New Caledonia escapees in Australia

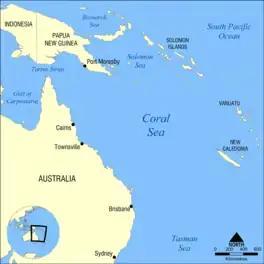
Map of the Coral Sea showing eastern Australia and New Caledonia

New Caledonia escapees in Australia were convicts who escaped the French penal colony of New Caledonia by sailing west across the Coral Sea to Queensland or, less frequently, New South Wales. Penal transportation to New Caledonia lasted between 1864 and 1898, during which time hundreds of escapees made for Australia's eastern seaboard—at least 1,200 km distant—often on stolen vessels or makeshift rafts, or as stowaways. The journey often proved hazardous and many escapees perished during the attempt. A minority of escapees, mostly political prisoners, were also smuggled into the country aboard Australian vessels.